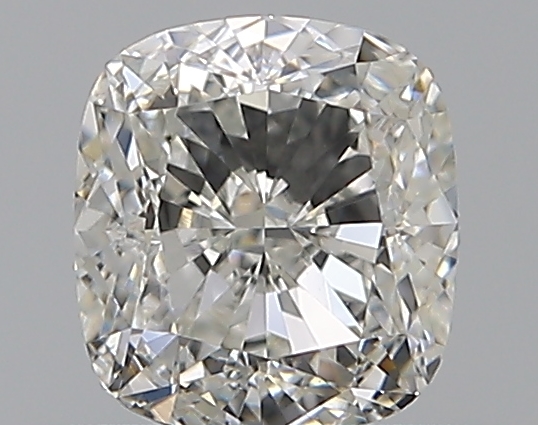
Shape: cushion
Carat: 0.7
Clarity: VS1
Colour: H
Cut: EX
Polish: EX
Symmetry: VG
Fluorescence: N
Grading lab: GIA
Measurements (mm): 5.13 x 4.67 x 3.22